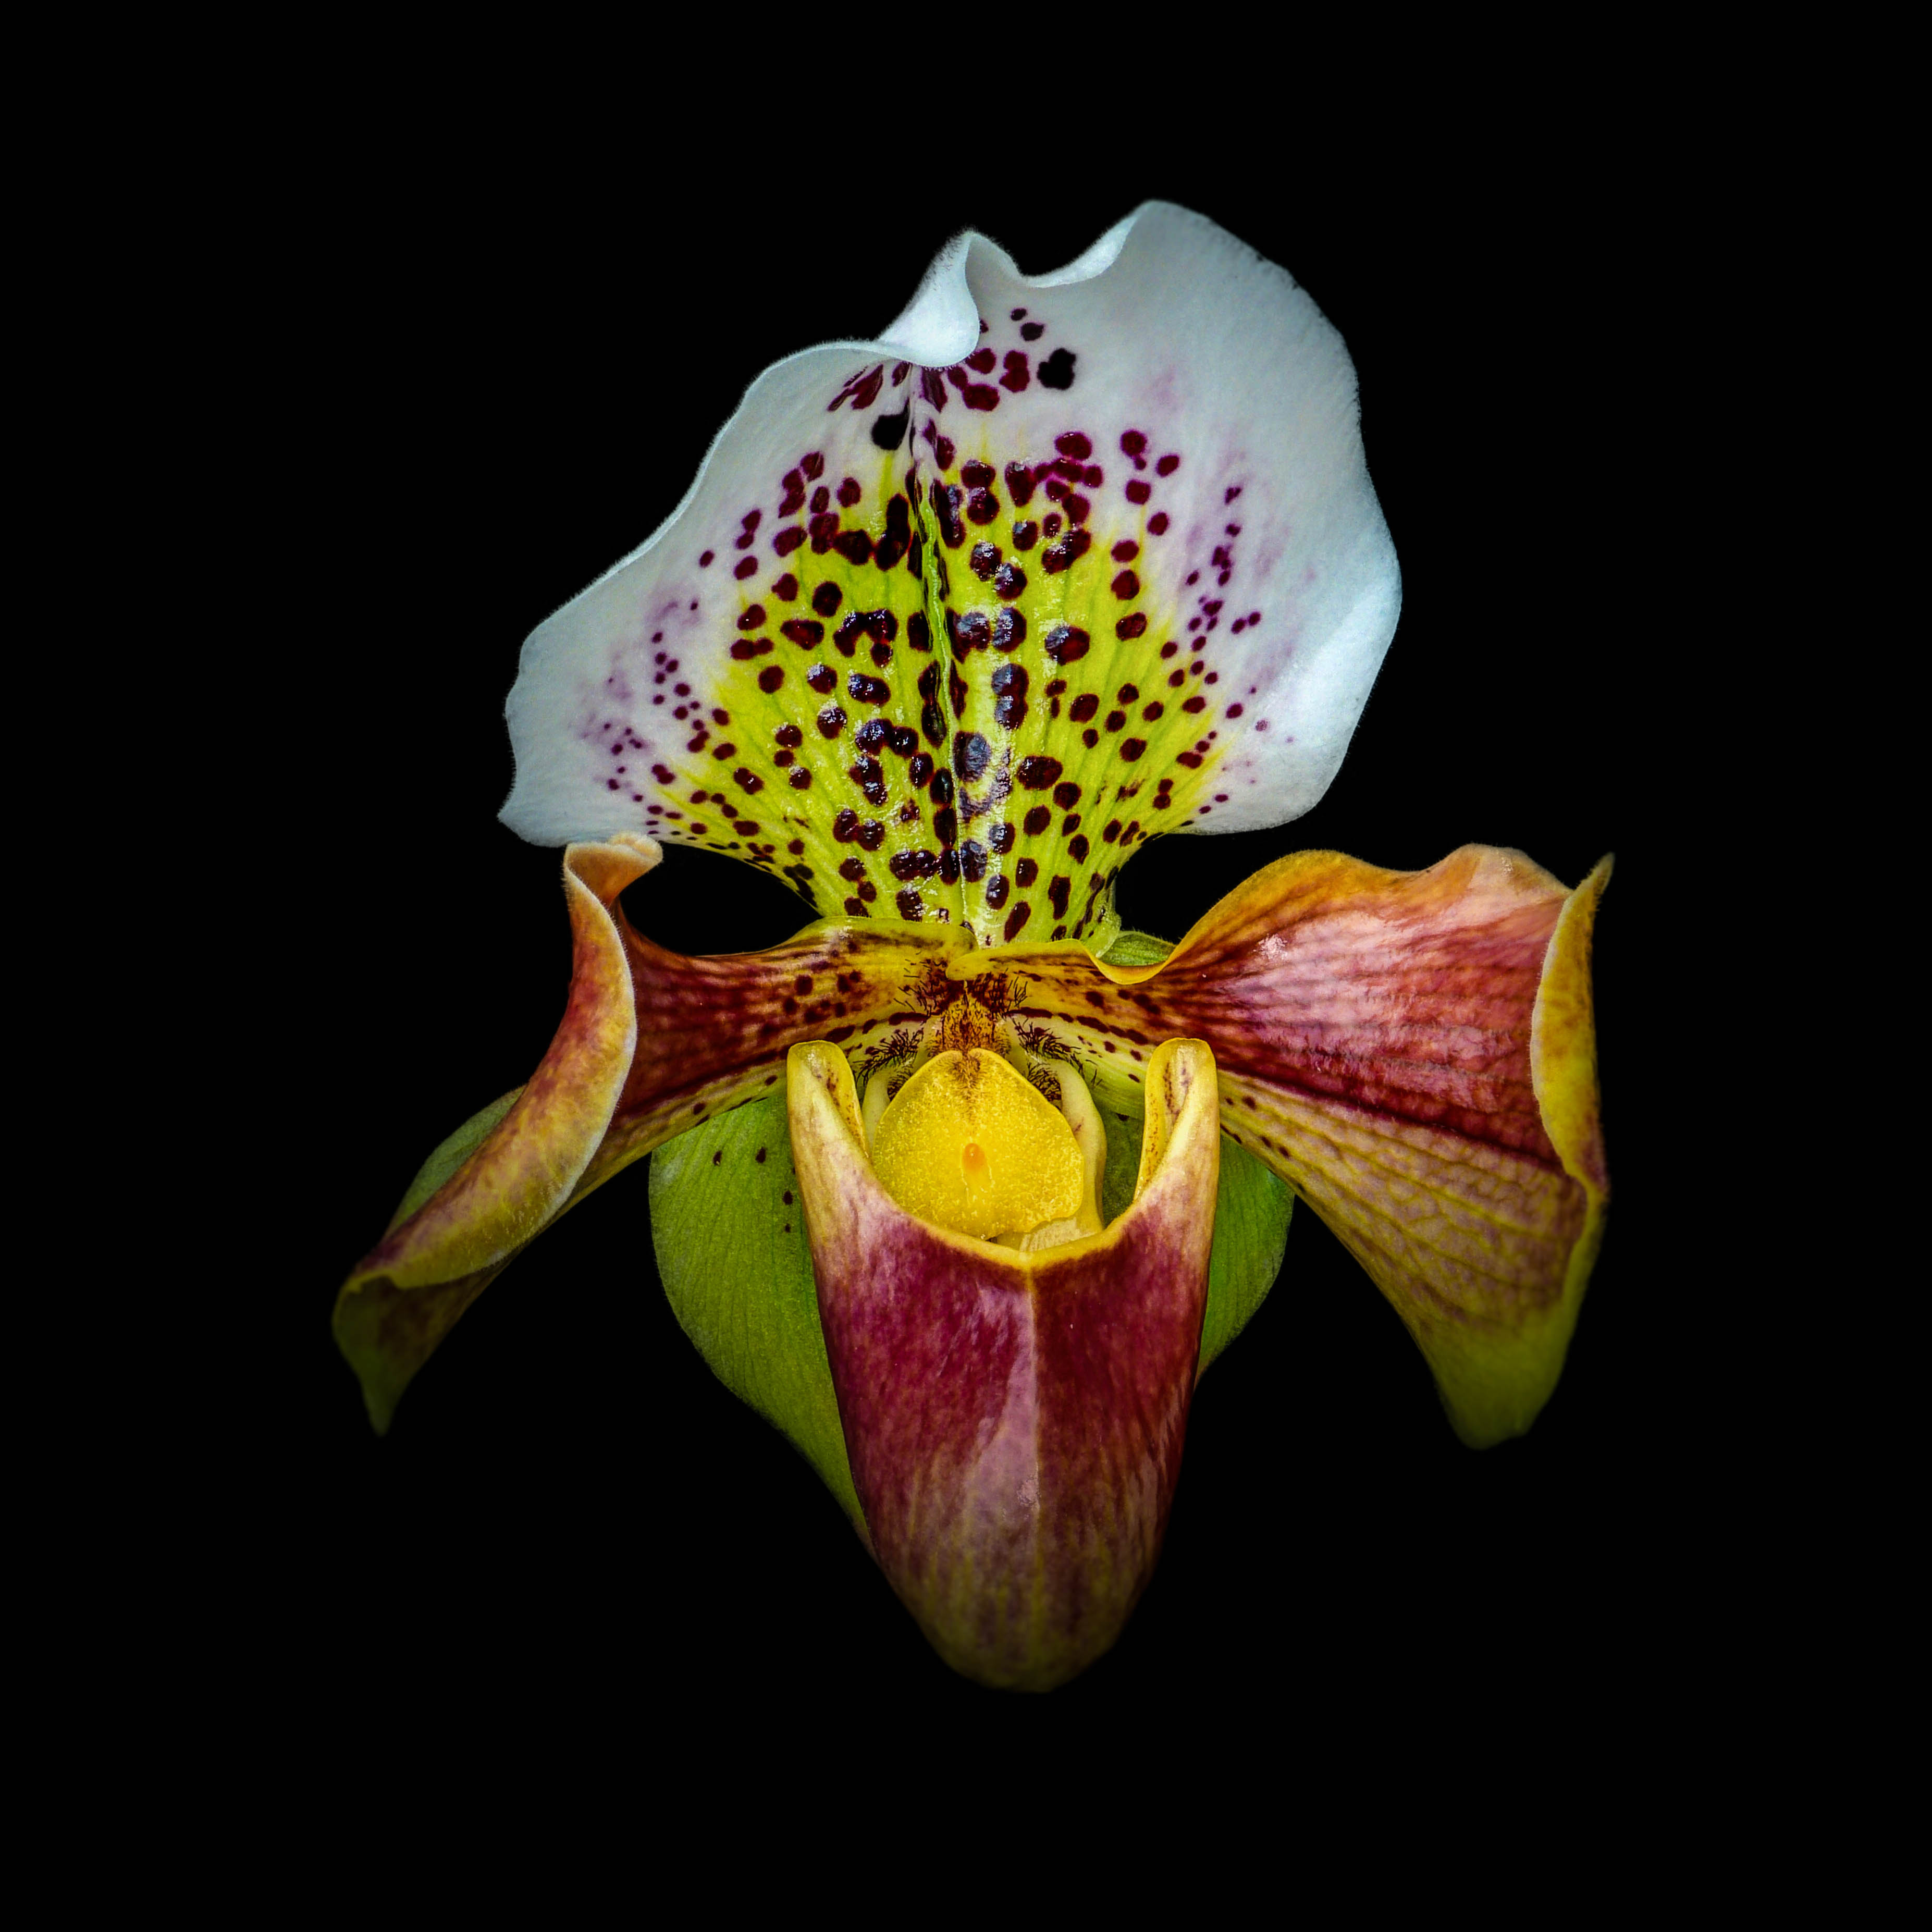
plant, flower, petal, macro, yellow, flora, orchid, hdr, eye, organ, macro photography, paphiopedilum, flowering plant, land plant, moth orchid